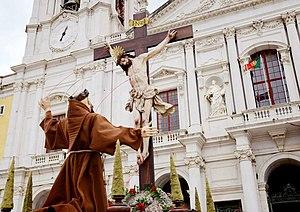
La Royale et Vénérable Confrérie du Très-Saint-Sacrement de Mafra, est une association publique de fidèles de l'Église catholique, avec siège canonique dans la basilique de Notre-Dame et Saint-Antoine de l'Édifice Royal de Mafra, au Portugal, inscrit sur la liste du patrimoine mondial de l'UNESCO le 7 juillet 2019.